Minerva (automobile)

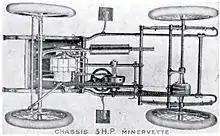
Minervette chassis 1906

Minerva started out manufacturing standard safety bicycles in 1897, before in 1900 expanding into light cars and "motocyclettes", particularly motorized bicycles which were a forerunner of motorcycles.